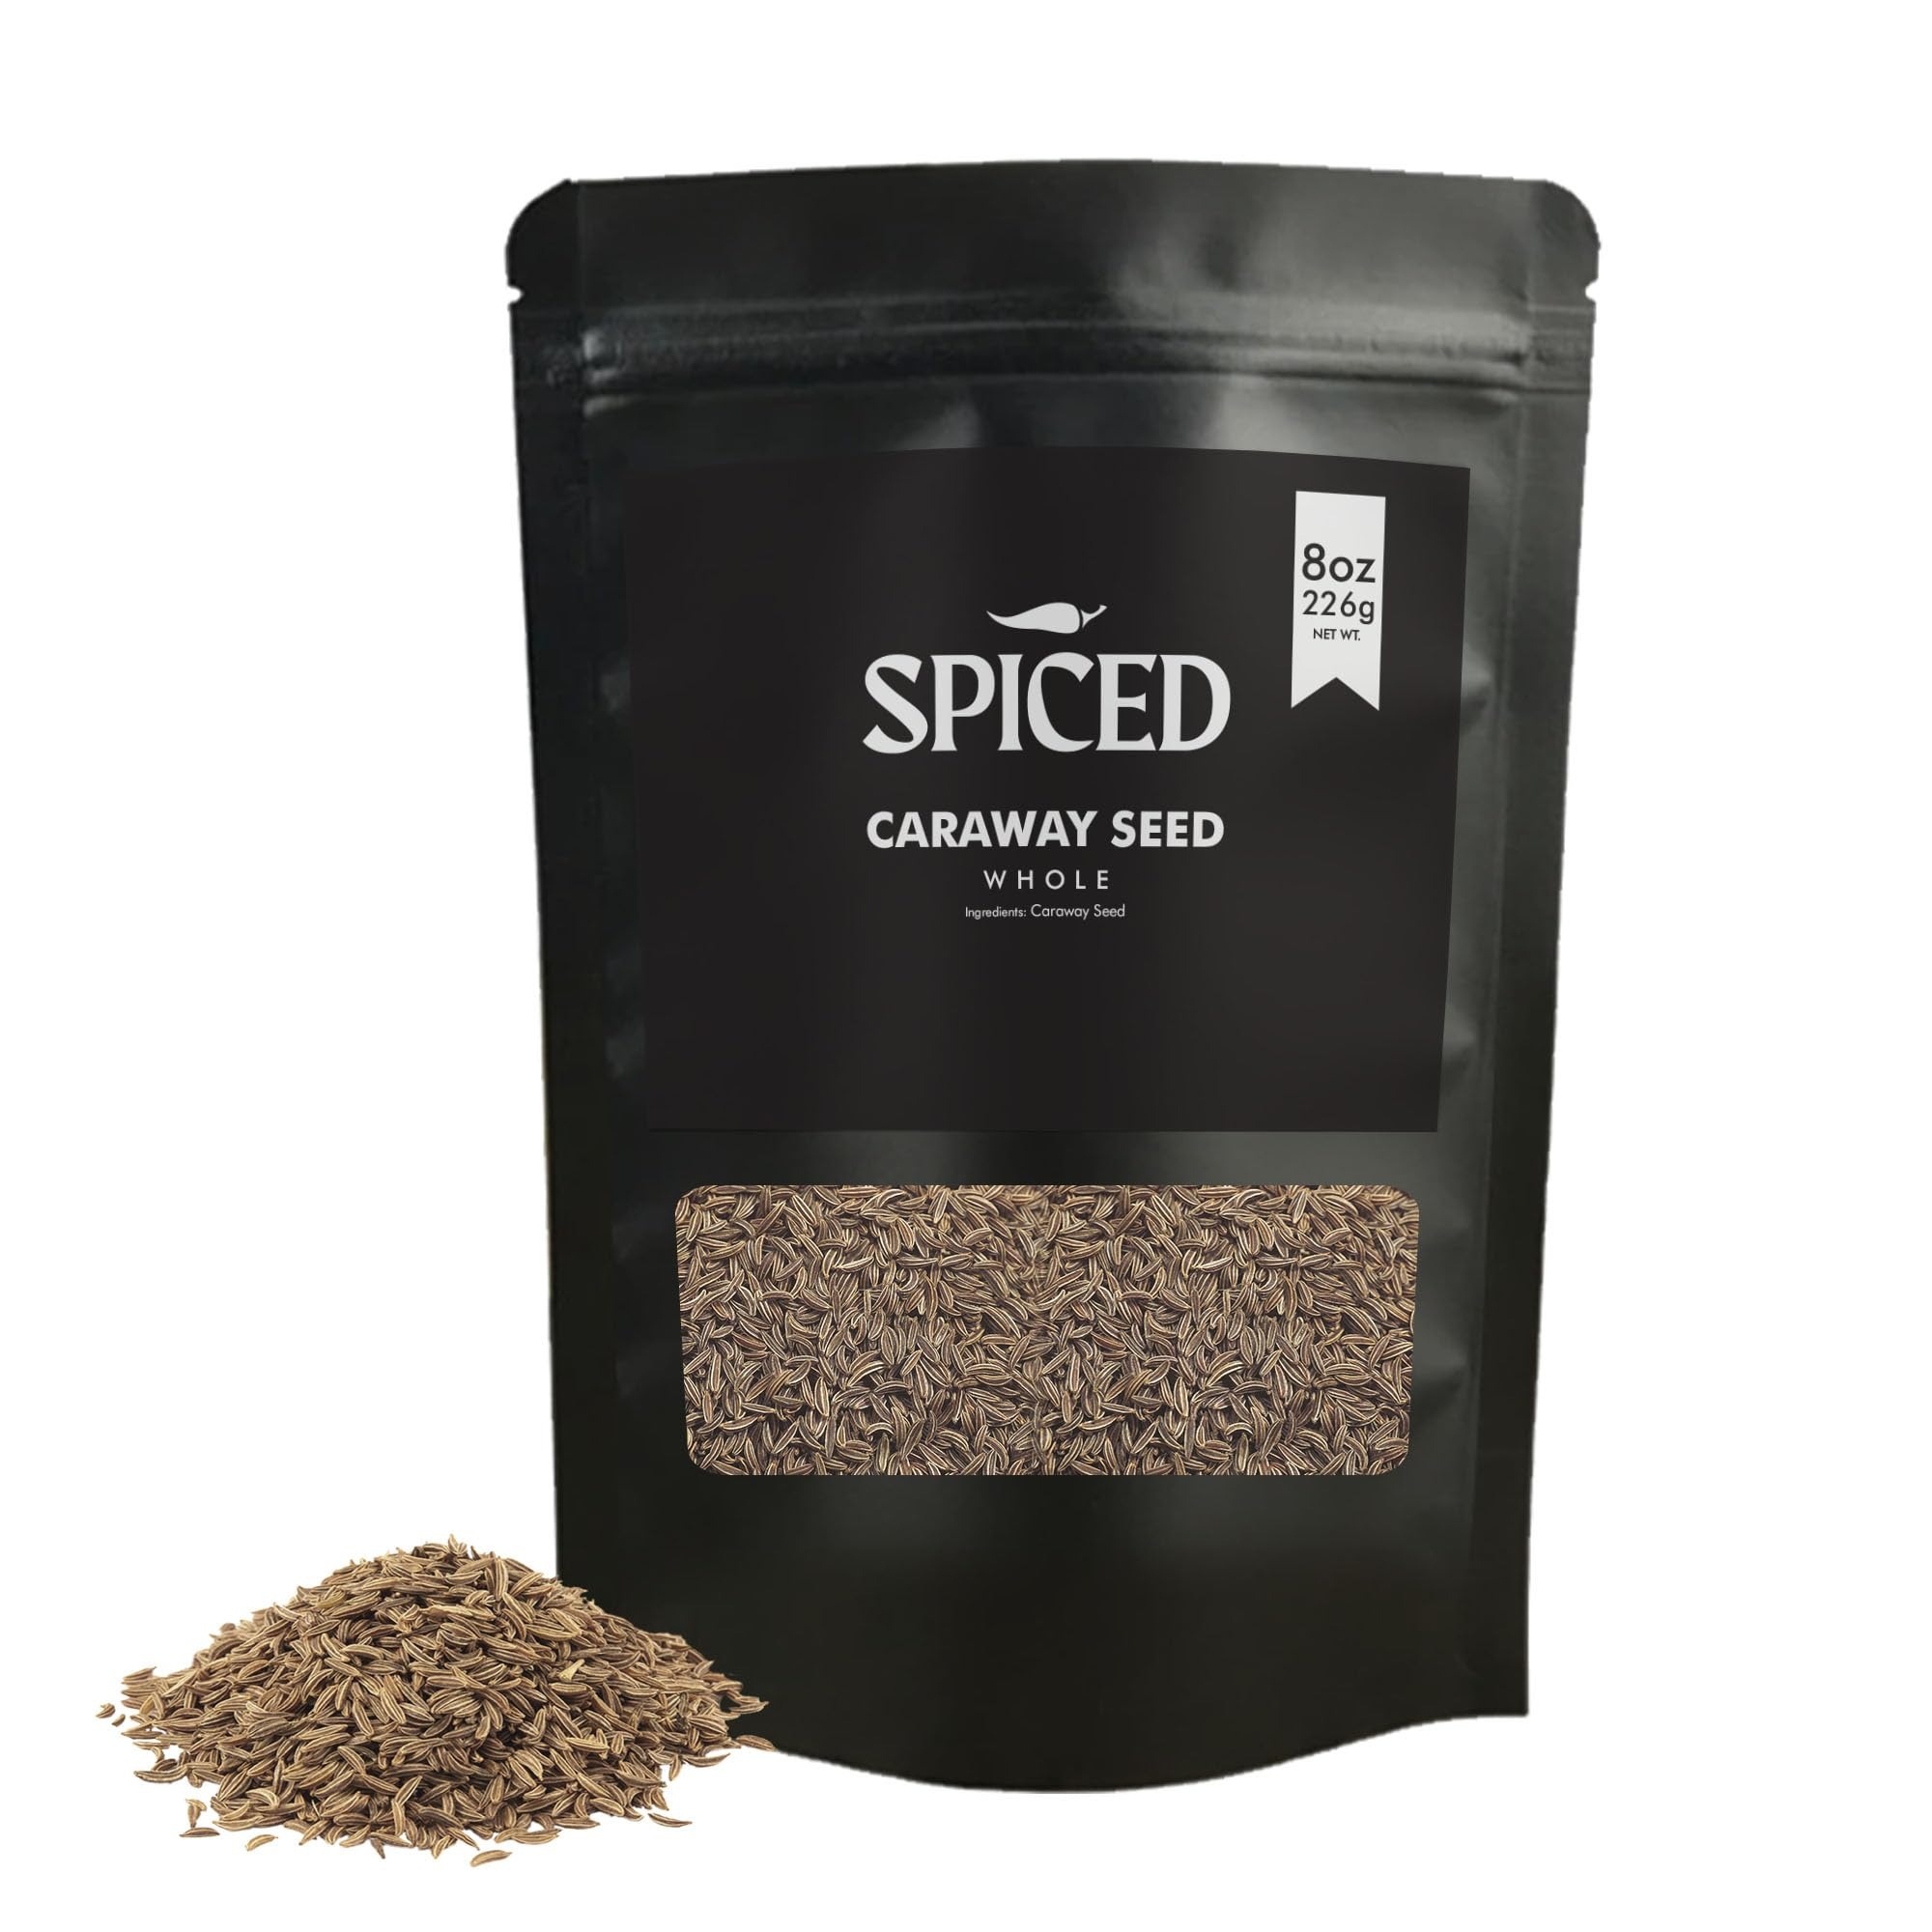
Item Name: SPICED Whole Caraway Seed, 8oz of Caraway Seeds in Resealable Bag, Great for Baking Rye Bread, Seasoning, Cooking Stews, Meat Dishes, Cheese and Pickles
Bullet Point 1: What's the Story with Caraway? It Has a Lengthy History. These Crescent Shaped Seeds are Used in a Variety of Ways, from Oils to Spice Blends. A Unique and Distinctive Taste an Aroma to Indulge Your Senses.
Bullet Point 2: What Do Caraway Seeds Taste Like? Caraway Seeds Have a Delicate Anise Flavor that Adds a Subtle Licorice Taste to Various Dishes
Bullet Point 3: How Can I Use It? Typically Found in Rye Breads, Caraway Seeds Bring the Perfect Earthy Addition to Curries, Soups, and Baked Goods. Particularly Good with Potatoes.
Bullet Point 4: Amplify the Mild Anise Flavor and Aroma of Caraway Seeds by Dry-Roasting. The Result is a Highly Fragrant and Enhanced Flavor to Make Your Dishes WOW-Worthy!
Bullet Point 5: 8oz Bag Filled with 100% All Natural Whole Caraway Seeds, Non-GMO, No Preservatives or MSG, Certified Kosher and Tasty Too.
Product Description: Trust your taste buds with a 8 Oz Bag of Whole Caraway Seeds to enrich your favorite dishes with a mild anise flavor and fragrance. Most commonly found in rye bread, caraway seeds add a subtle licorice touch to curries, soups, and baked goods. These seeds pair well with potatoes and impart an earthy hint. Dry-roast our whole caraway seeds to amplify the flavor and aroma and make your meals pop!<br><br>Rhythm Aromatics was founded by a small group of people, tired of repeated ramen noodles, spaghetti Sundays, and frozen pizzas. We decided it was time to grow up in the kitchen and start using fresh, aromatic spices to jazz up our dishes. Our food is no longer terrible, yours doesn’t have to be either. We take spices seriously at Rhythm Aromatics and after testing, trying, sprinkling, and tasting a huge variety of different spices, our SPICED line emerged victorious. Whilst you’re here, spice up your life by checking out our Amazon storefront and say goodbye to the days of boring meals, we believe in you!
Value: 8.0
Unit: Ounce

Price: 10